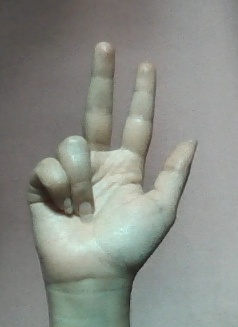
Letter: al